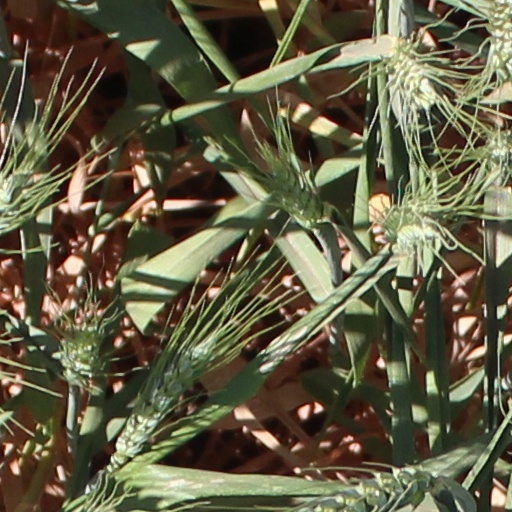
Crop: wheat